As above, so below

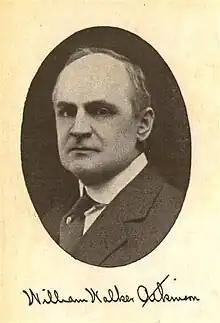
William W. Atkinson (1862–1932), often thought to be the author of the "Kybalion".

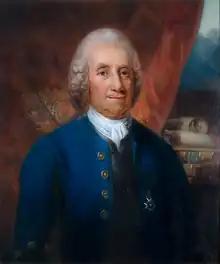
Emanuel Swedenborg (1688–1772), major advocate of the doctrine of correspondence.

This Principle embodies the truth that there is always a Correspondence between the laws and phenomena of the various planes of Being and Life. The old Hermetic axiom ran in these words: "As above, so below; as below, so above." [...] This Principle is of universal application and manifestation, on the various planes of the material, mental, and spiritual universe– it is an Universal Law. [...] Just as a knowledge of the Principles of Geometry enables man to measure distant suns and their movements, while seated in his observatory, so a knowledge of the Principle of Correspondence enables Man to reason intelligently from the Known to the Unknown. [...]